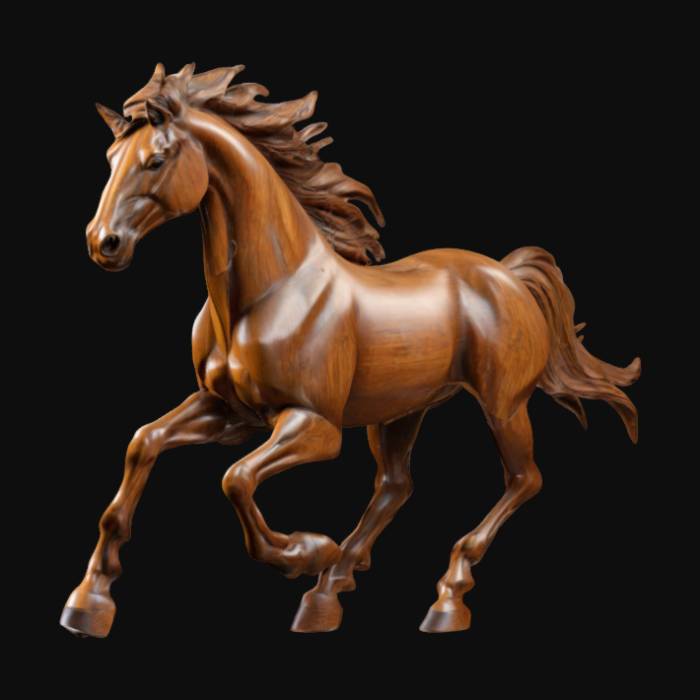
미적 점수 (1~10점): 3